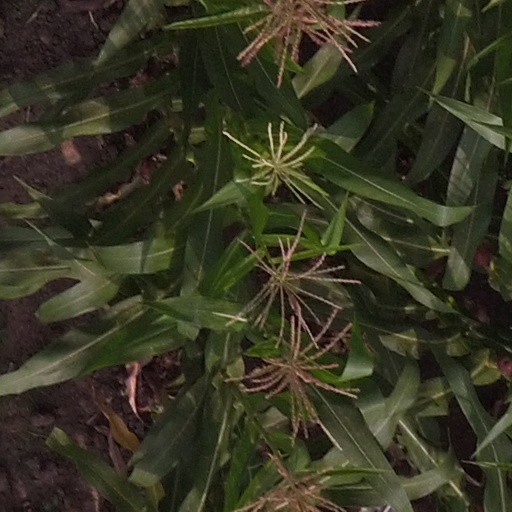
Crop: maize; corn